Sharmin Akhter

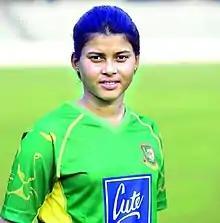
Sharmin Akhter in 2016

Sharmin Akhter Supta (born 31 December 1995) is a Bangladeshi cricketer who plays for the Bangladesh women's national cricket team. She plays as a right-handed batter.